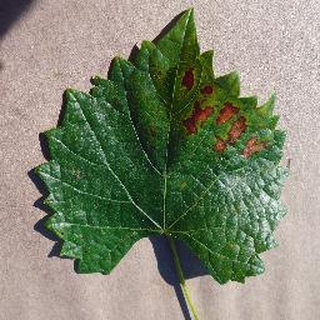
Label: grape_esca_black_measles